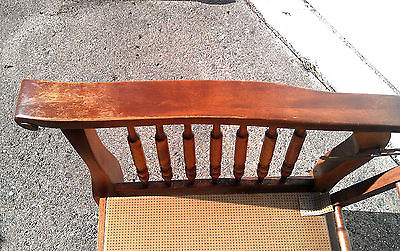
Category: chair